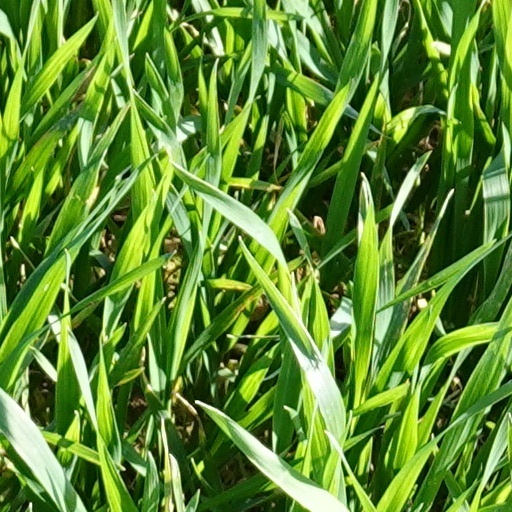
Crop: wheat